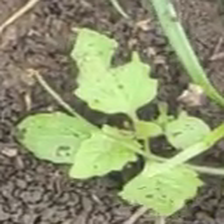
Weed species: Lamber_Quarter_plant(Chenopodium )